Lennaert Nijgh

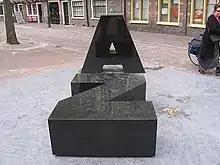
Sculpture to honour Lennaert Nijgh

In 2005, a sculpture in honour of Nijgh was revealed on the Oude Groenmarkt in Haarlem. The sculpture, consisting of the letters A and Z was designed by Marinus Boezem. According to Boezem, the first and last letters of the alphabet symbolize the material that writers and poets use to create their art.